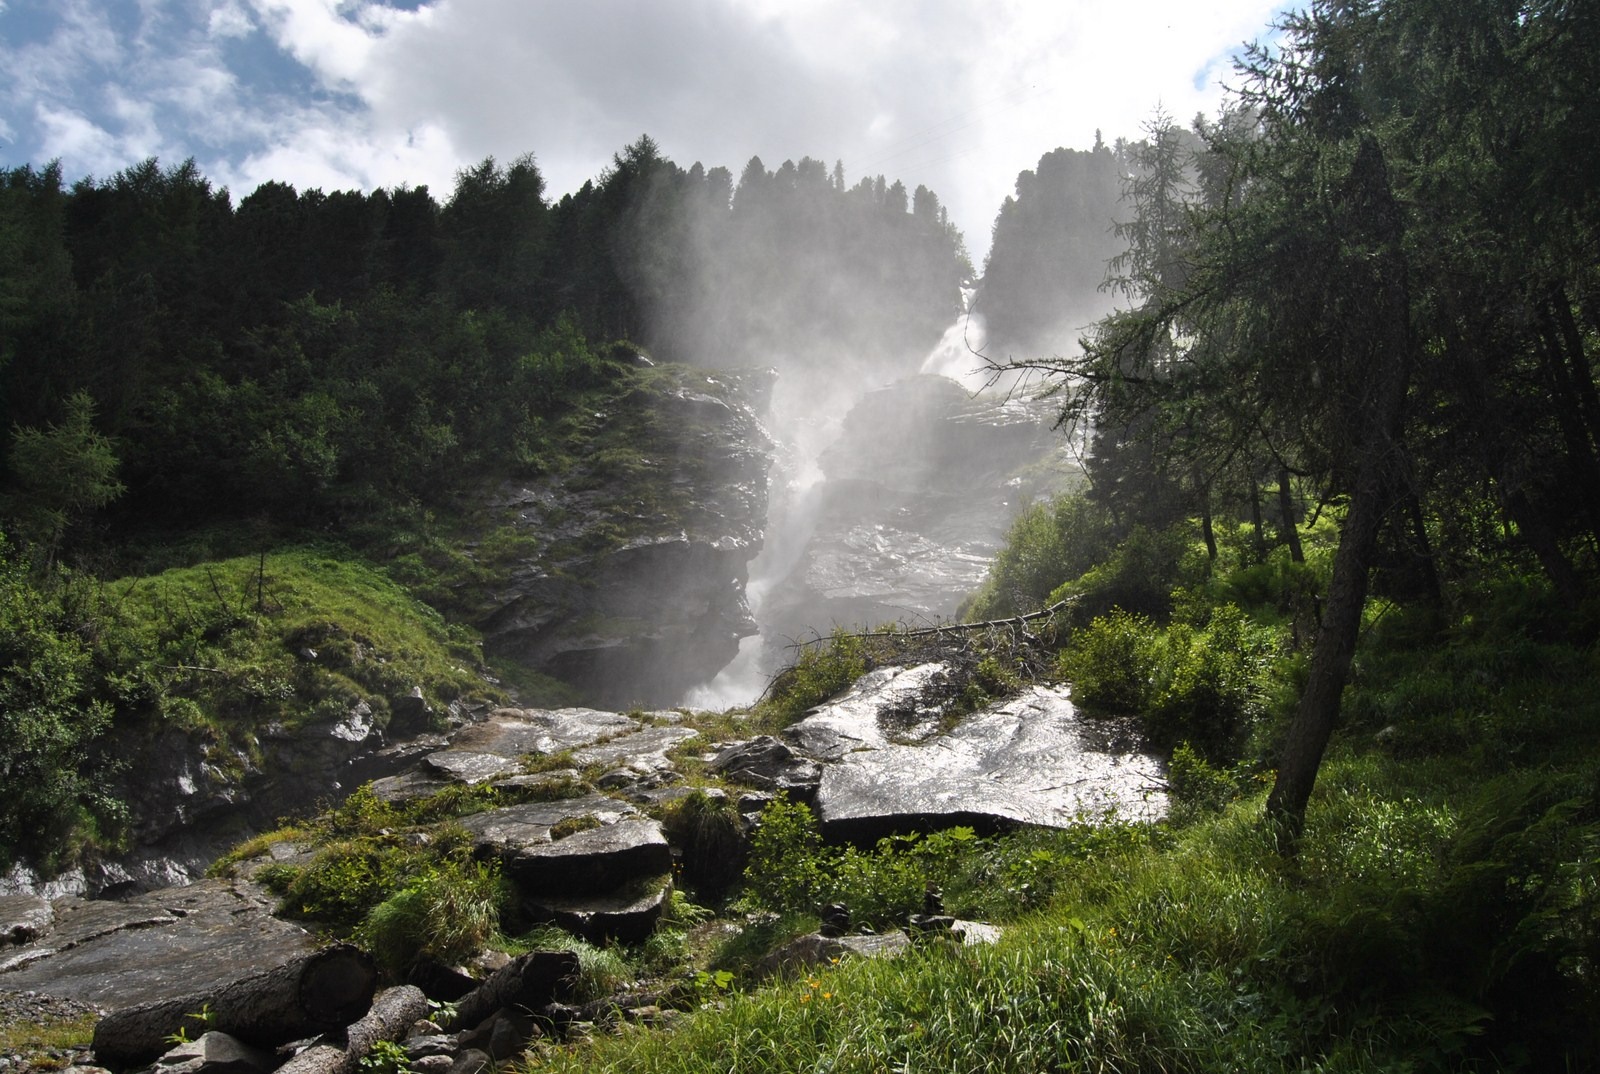
landscape, water, nature, forest, waterfall, wilderness, mountain, lake, river, valley, stream, jungle, rapid, body of water, rocks, stones, mountains, rainforest, waterfalls, water feature, atmospheric phenomenon